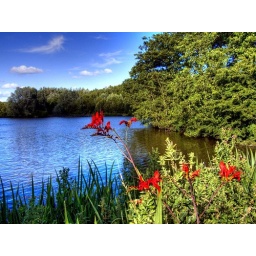
Red flowers by the lake